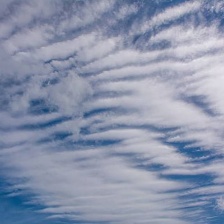
Cloud type: Altocumulus